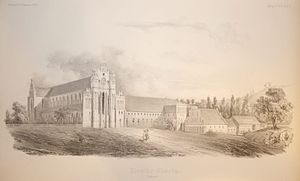
Johan 1. af Brandenburg / Liv / Udvidelse af landområdet / Teltowkrigen og Landin-overenskomsten
Johan 1.'s og Otto 3.'s Stiftelse. Kloster Chorin, set fra nord 1854
Johan 1. af Brandenburg var fra 1220 til sin død markgreve af Brandenburg sammen med sin bror, Otto 3. også kaldet Otto den Fromme.